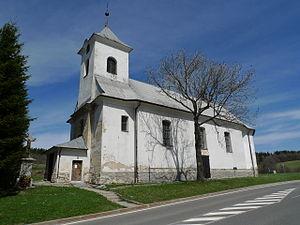
Ostružná est une commune du district de Jeseník, dans la région d'Olomouc, en République tchèque. Sa population s'élevait à 165 habitants en 2018.